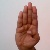
The image shows a hand gesture representing the letter 'B' in Indian Sign Language.